William Edmondstoune Aytoun

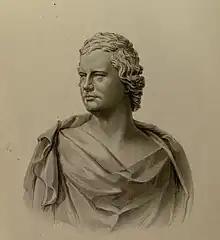
Engraving by J.C. Armytage from the bust of Aytoun by Scottish sculptor Patric Park

William Edmondstoune "W. E." Aytoun FRSE (21 June 18134 August 1865) was a Scottish poet, lawyer by training, and professor of rhetoric and belles lettres at the University of Edinburgh. He published poetry, translation, prose fiction, criticism and satire and was a lifelong contributor to the Edinburgh literary periodical "Blackwood's Magazine". He was also a collector of Scottish ballads.